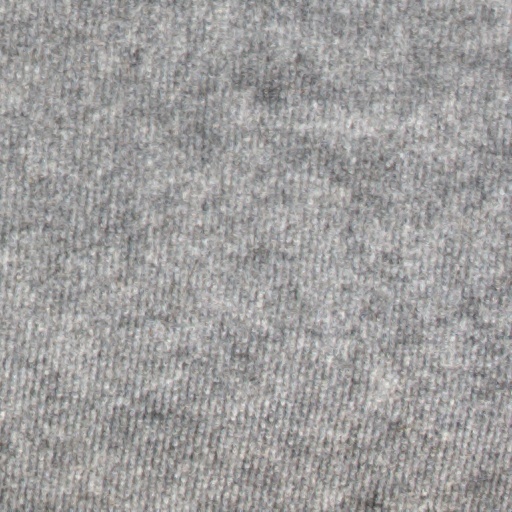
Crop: wheat